Space Sciences Laboratory

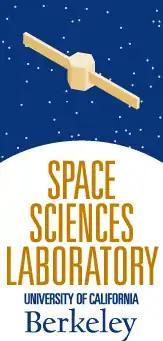
SSL logo

The Space Sciences Laboratory (SSL) is an Organized Research Unit (ORU) of the University of California, Berkeley. Founded in 1959, the laboratory is located in the Berkeley Hills above the university campus. It has developed and continues to develop many projects in the space sciences, including the search for extraterrestrial life (SETI@home). The laboratory have built instruments to fly on more than 100 satellites and flown more than 150 balloons to "measure electric fields, auroral x-rays, hard x-rays and gamma rays, cosmic rays and the cosmic microwave background." The lab has also built and flown two dozen rockets to measure "auroral particles, UV emissions, and solar flare nuclei." It currently has projects categorized into planetary projects, geospace projects, solar and heliophysics projects, astrophysics and exoplanets projects, which are accompanied by a missions operations system, an engineering division and an information lab.